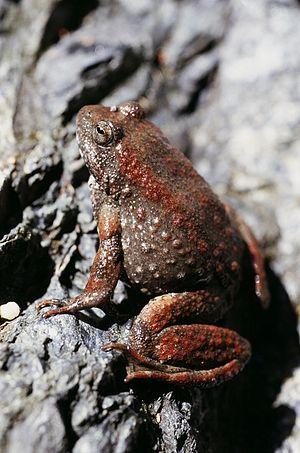
Rana boylii est une espèce d'amphibiens de la famille des Ranidae.